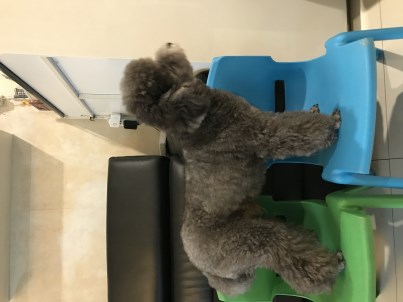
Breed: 2925-n000114-toy_poodle